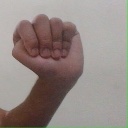
अक्षर: ठ